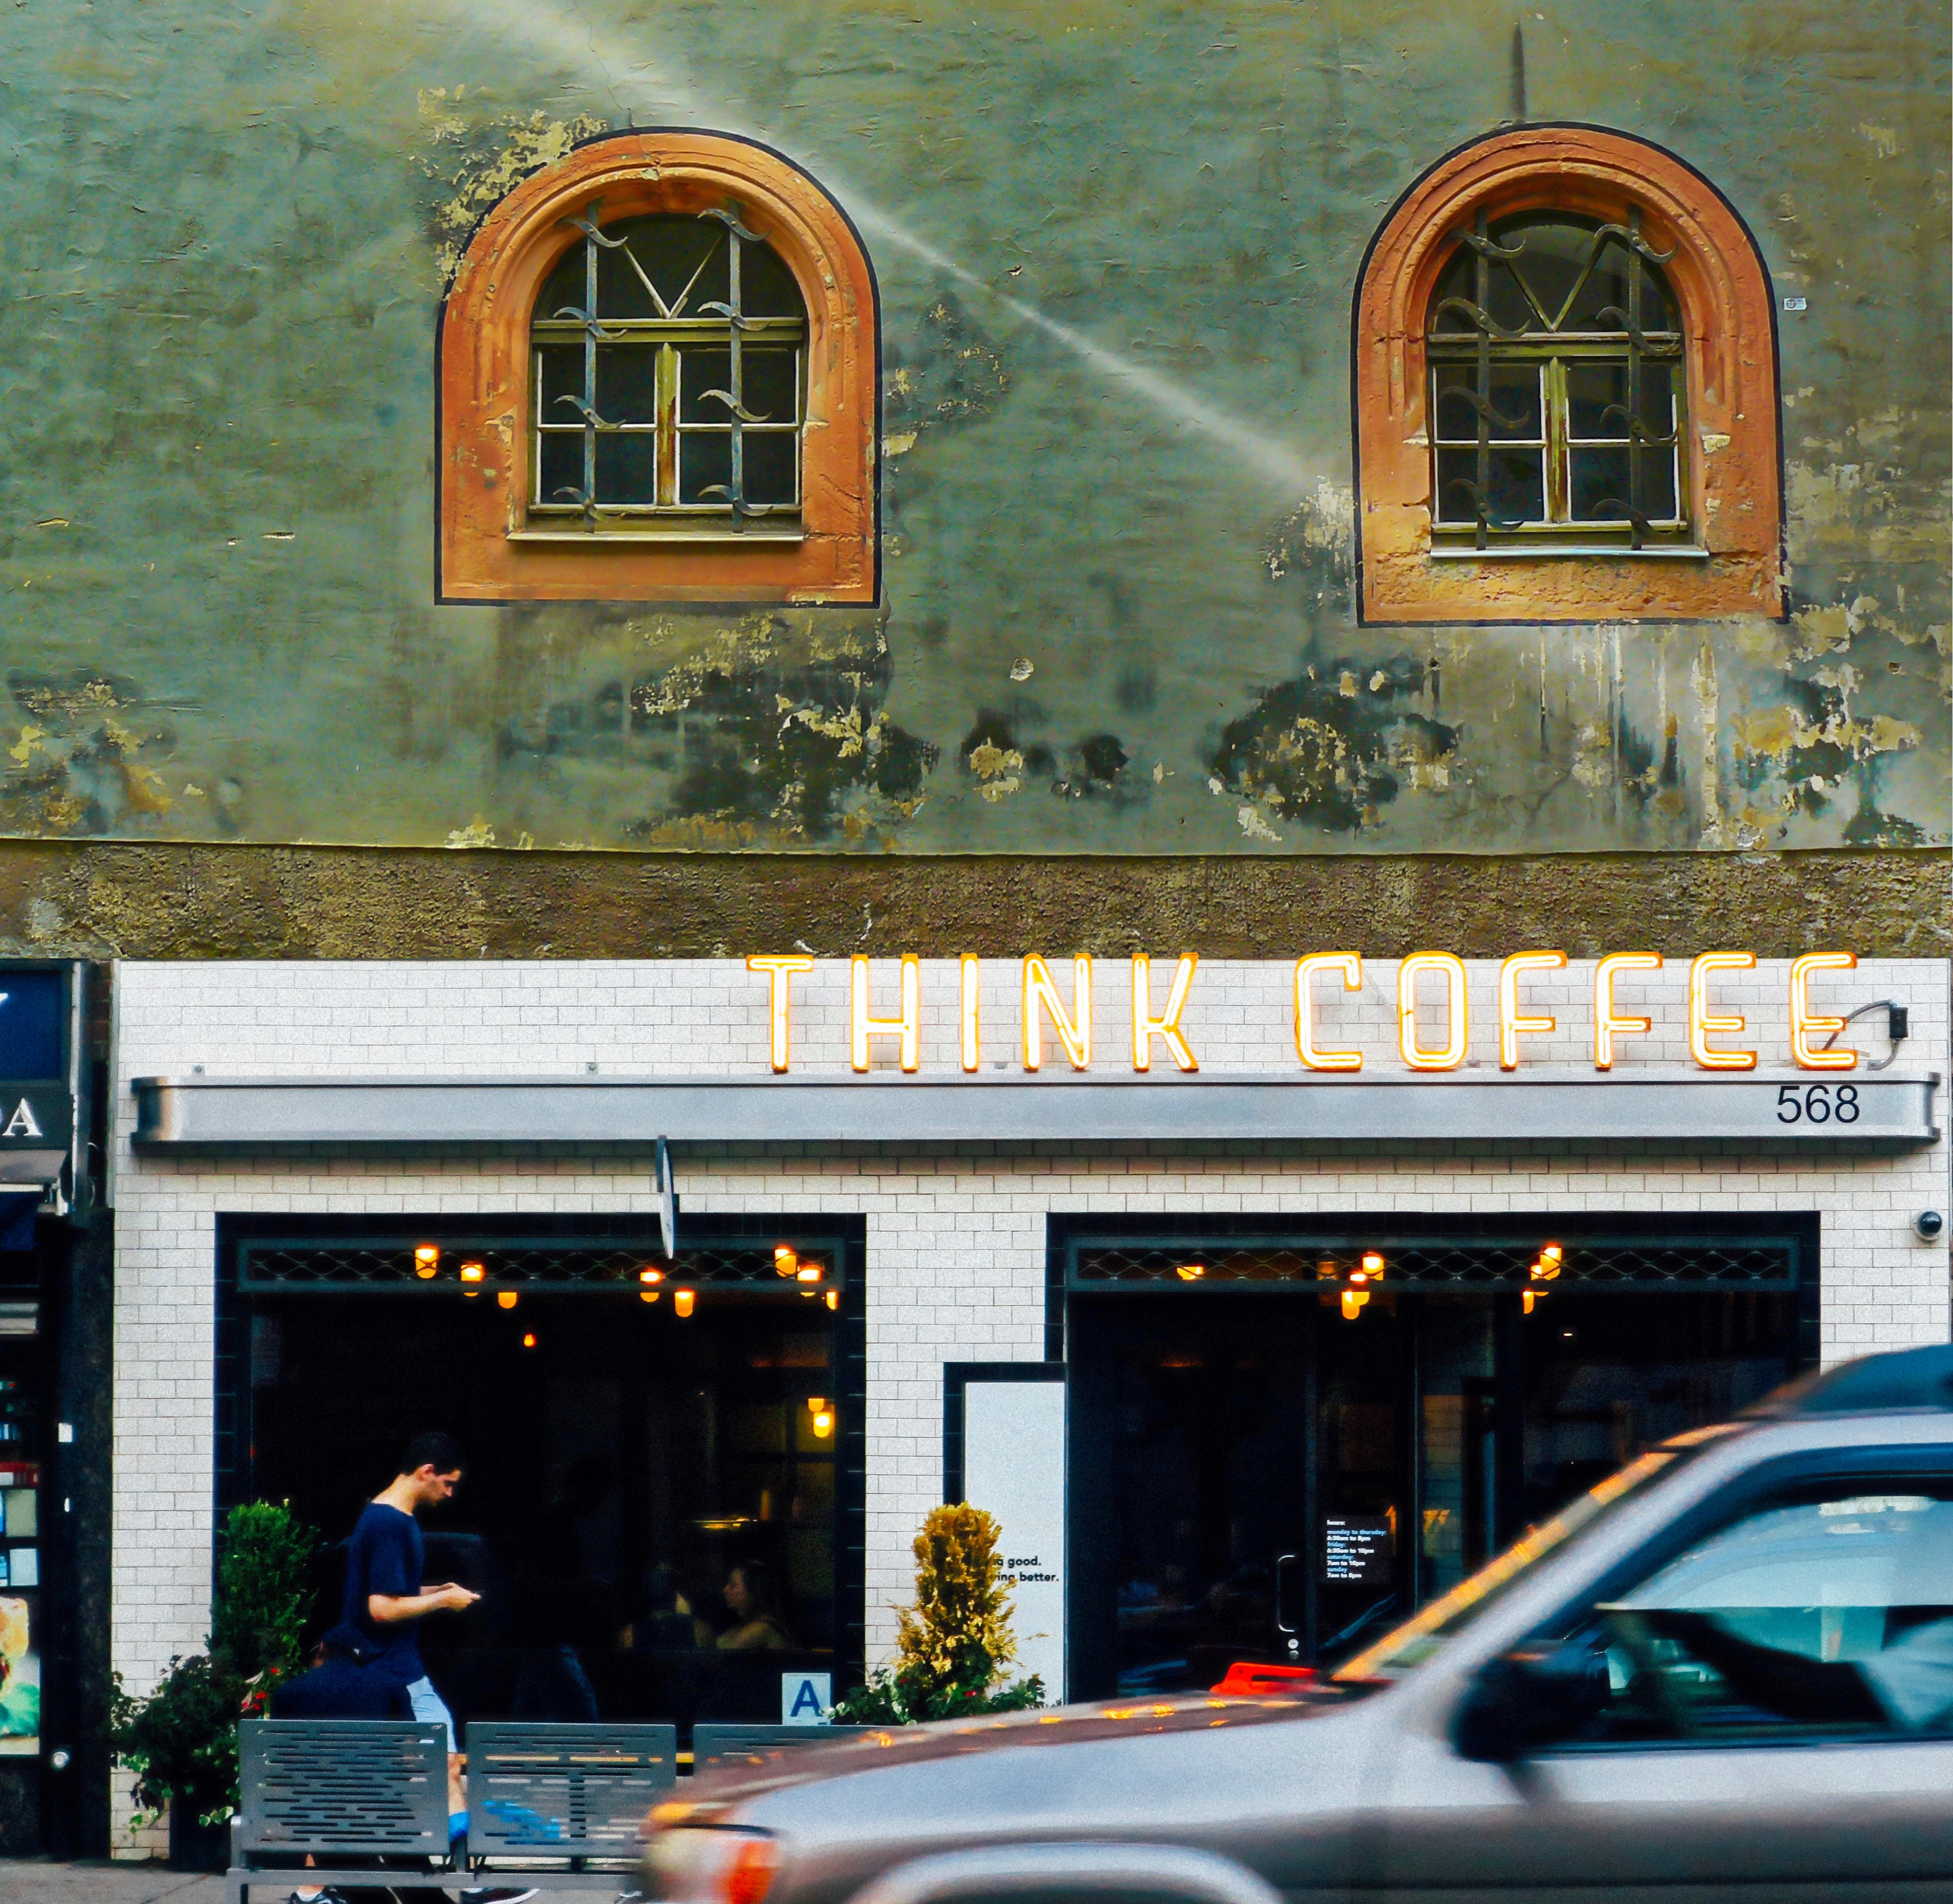
man, walking, person, cafe, coffee shop, coffee, architecture, street, car, window, building, restaurant, sign, arch, shop, facade, drink, business, flowers, interior design, art, windows, break, adult, high street, urban area